Shadow Dancer: The Secret of Shinobi

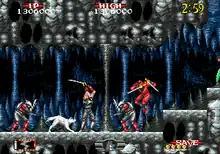
Gameplay screenshot

The play mechanics are similar to the arcade version of "Shadow Dancer", with the main difference being the addition of a meter for the dog that accompanies the protagonist. In order for the dog to attack an enemy, the player must hold down the attack button until the meter is filled. The dog will only attack when he is barking towards a nearby enemy. This allows the player to sic the dog on an enemy while standing and jumping, allowing for more versatility than in the arcade game (where the dog only attacked while the player was crouching). The objective of each stage is also slightly changed from retrieving time bombs to rescuing hostages, much like in the original "Shinobi". The male hostages give out bonus points and the occasional extra life, while the female hostages will enhance the protagonist's attacks until he reaches the next stage or loses a life.